2014 New York Yankees season

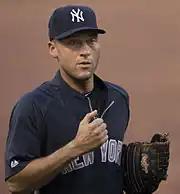
Derek Jeter announced that 2014 would be his final season just before the start of spring training. 2014 would be a retirement season for Jeter as 2013 was for Mariano Rivera.

On December 3, just hours after the McCann signing was made official, it was reported that the Yankees had agreed to a deal with former Boston Red Sox outfielder Jacoby Ellsbury for seven years and $153 million. The deal, which contained an option for 2021, was announced on December 7, after Ellsbury passed a physical. A press conference to unveil Ellsbury was held planned on December 13. On December 4, the Yankees announced they had reached a deal with free agent utility player Kelly Johnson for one year and $3 million. On December 6, former Yankee and free agent Robinson Canó accepted a ten-year, $240 million deal with the Seattle Mariners with a full no-trade clause. The deal to leave the Yankees was the third largest in big league history, behind Alex Rodriguez's deals with the Yankees in 2007 and the Texas Rangers in 2000 and tied Albert Pujols's $240 million deal with the Angels. Later that day, Curtis Granderson, a member of the club from 2010–2013, was announced to join the New York Mets on a four-year, $60 million deal.